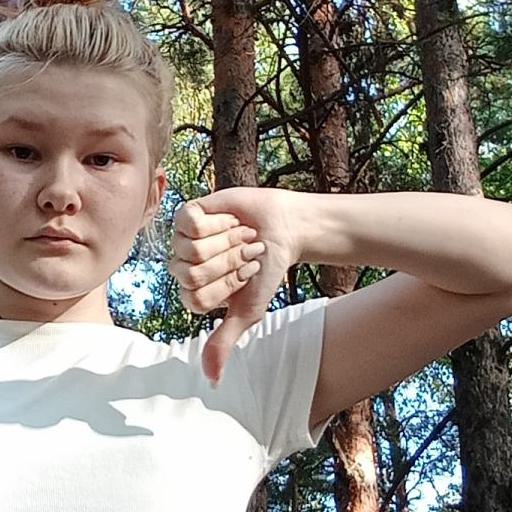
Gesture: dislike